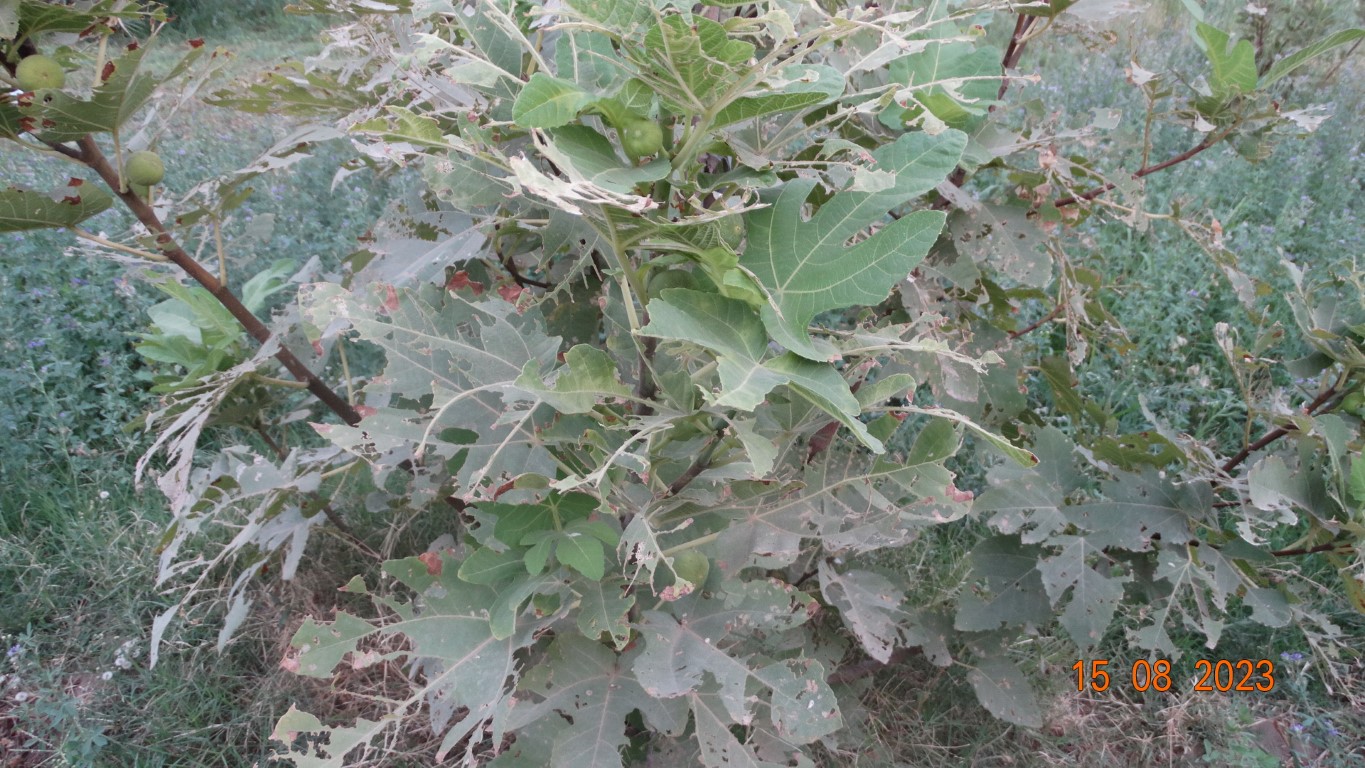
Label: infected